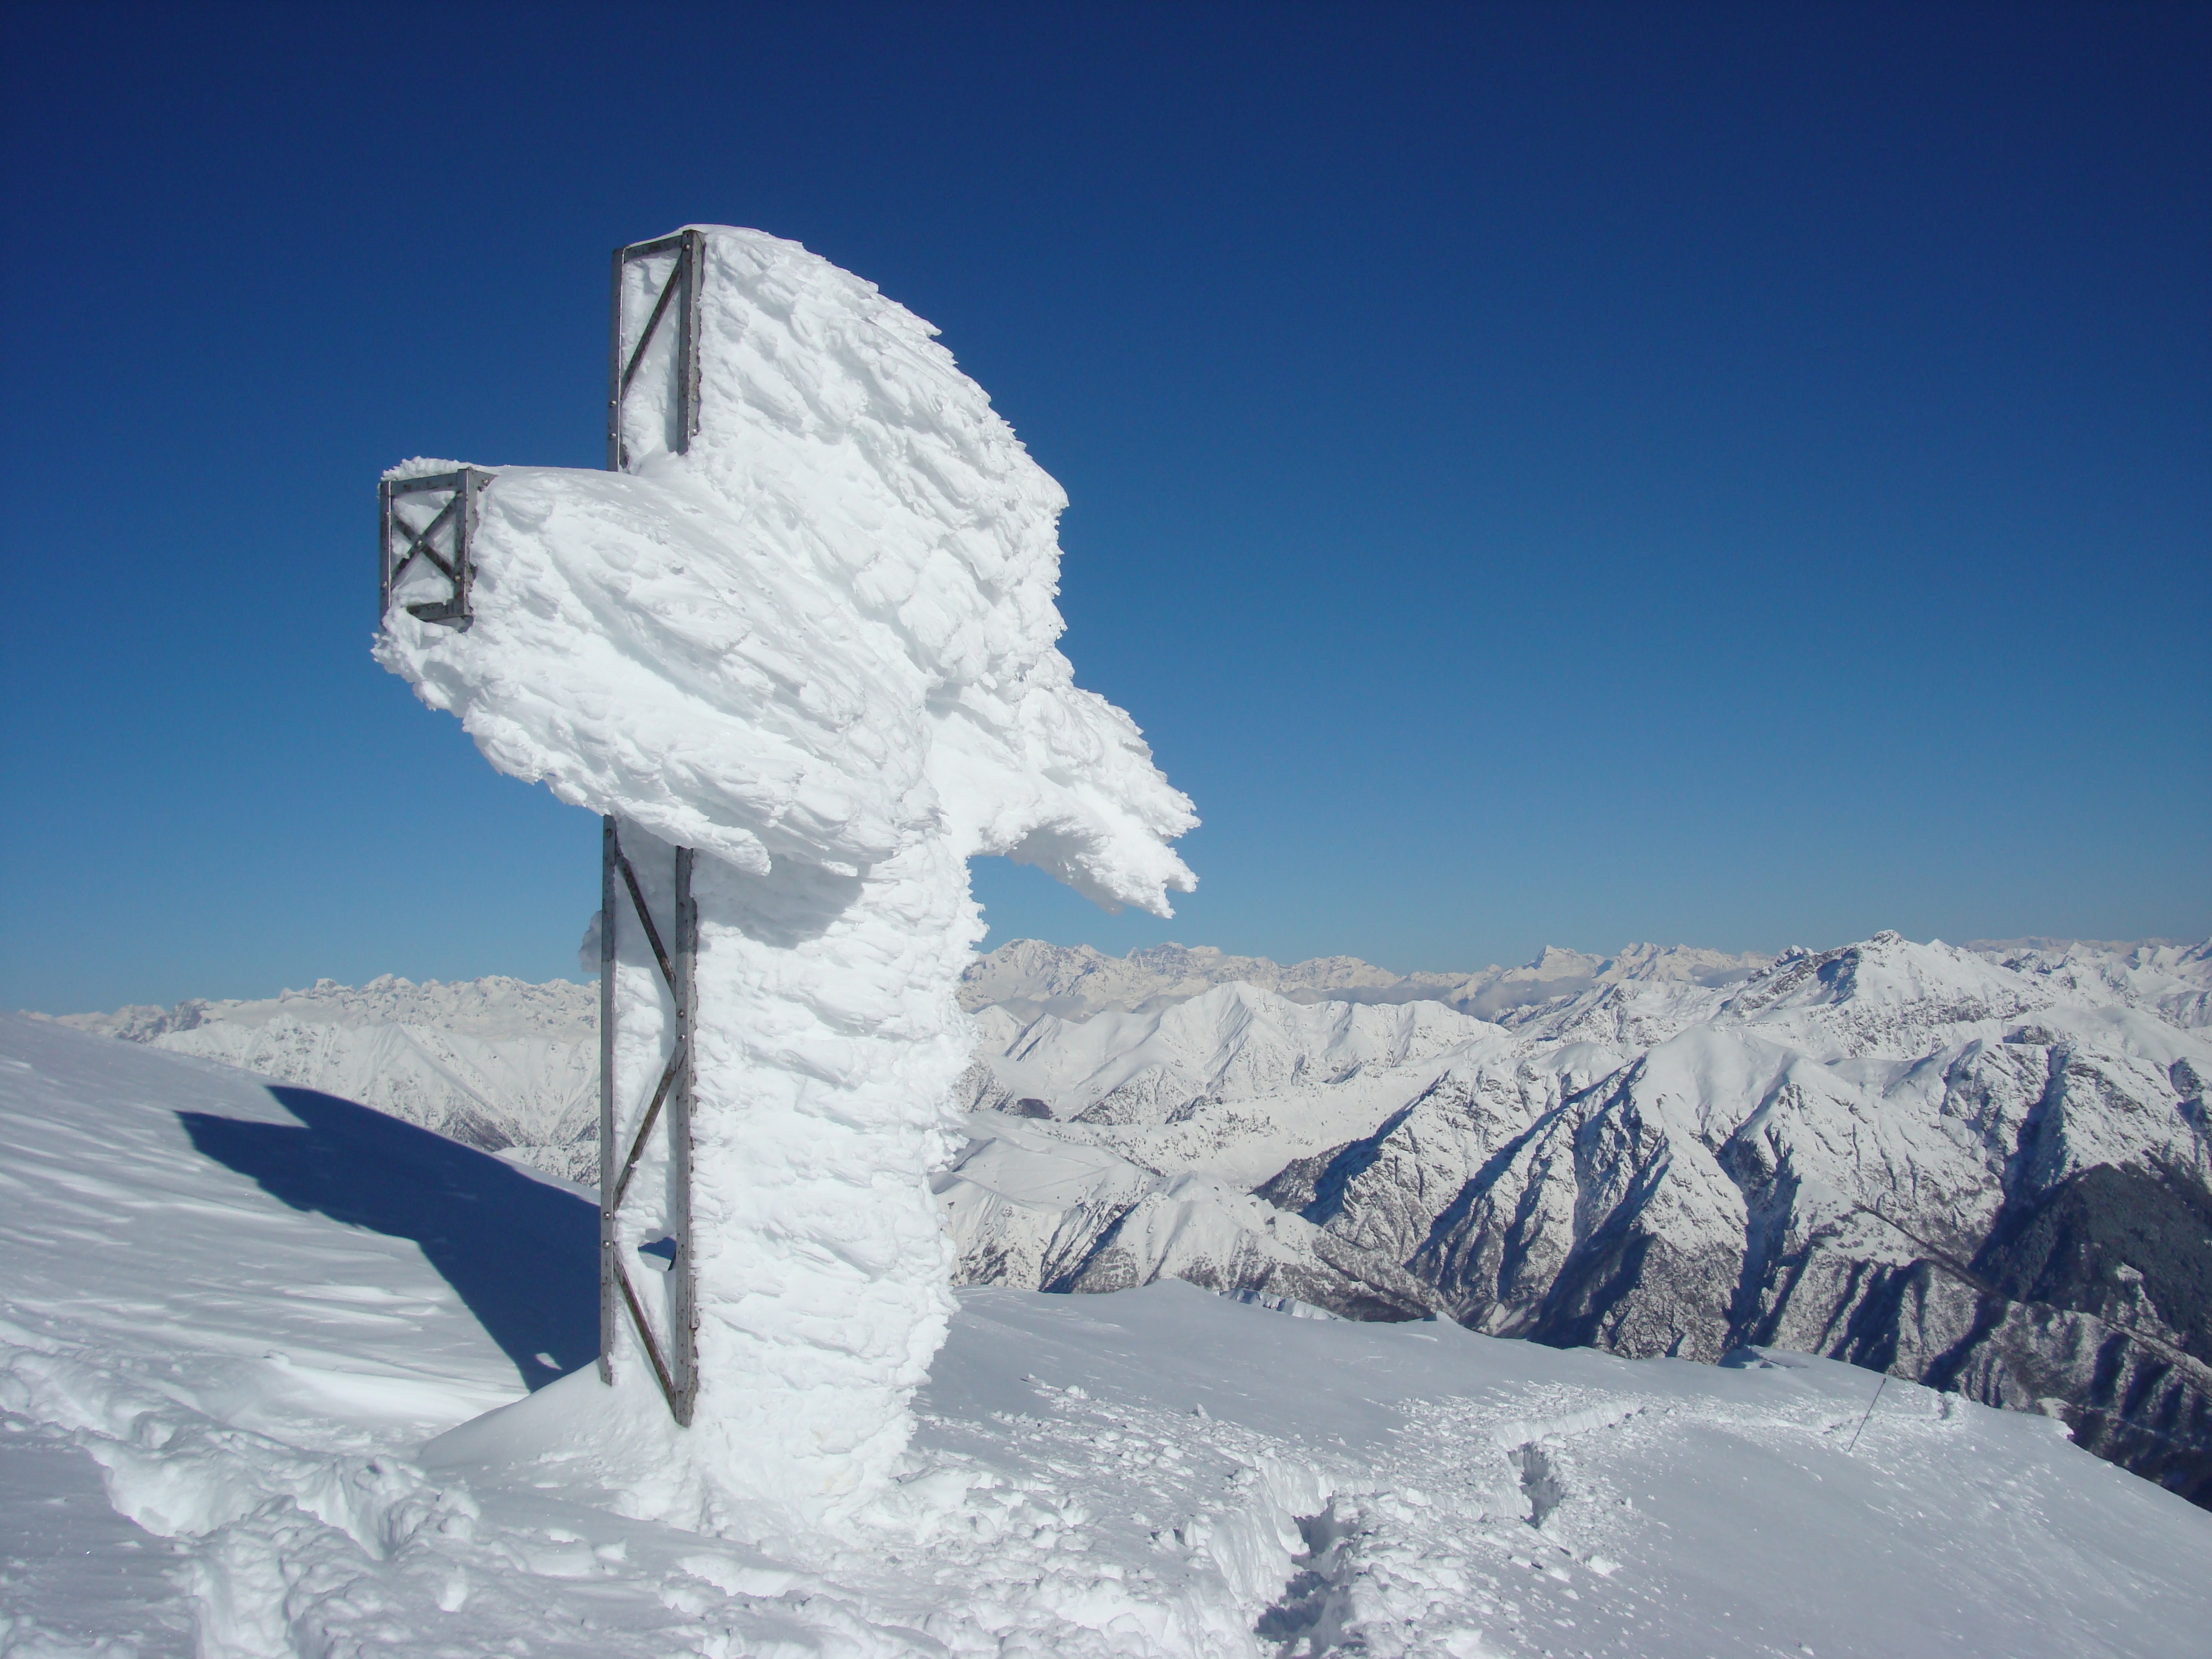
mountain, snow, winter, mountain range, ice, weather, arctic, cross, extreme sport, skiing, season, summit, mountaineering, winter sport, sports, alps, ski, footwear, piste, freezing, ski touring, ski mountaineering, ski equipment, mountainous landforms, geological phenomenon, grignone